HMS Ceylon (30)

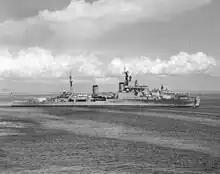
"Ceylon" after the Second World War

"Ceylon", in poor condition, was given a major refit from March 1955 to July 1956 to suit her for further service until the s could enter service. A Type 960 long range air warning radar replaced the existing Type 281B, while the Type 277 height finder radar was upgraded to 277Q standard and the UA-1 ESM system was fitted. Fire control for the ship's 4-inch guns was provided by US-supplied Mark 63 systems, with radar mounted on the gun mounts, while short range anti-aircraft defence was provided by an outfit of 18 Bofors 40-mm guns in five twin Mark 5 mounts and eight single Mark 7 mounts, with the Mark 5 mounts provided with Simple Tachymetric directors (STD).